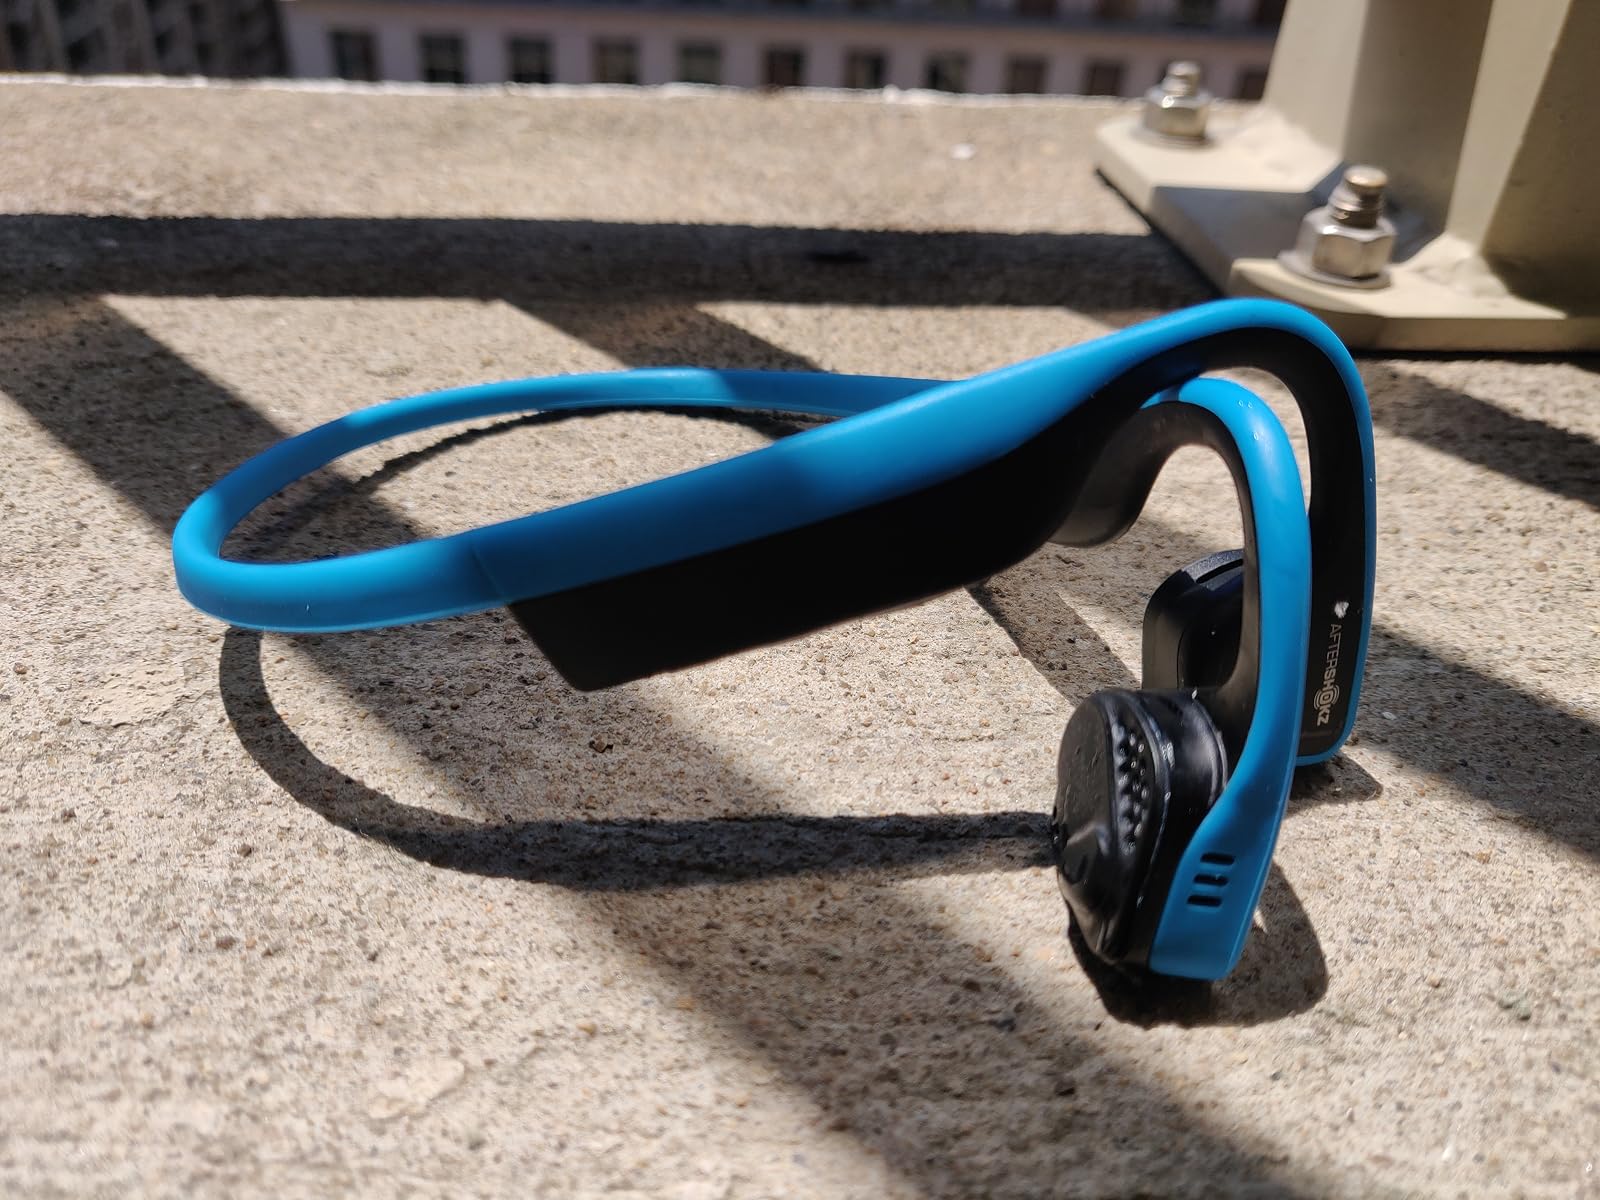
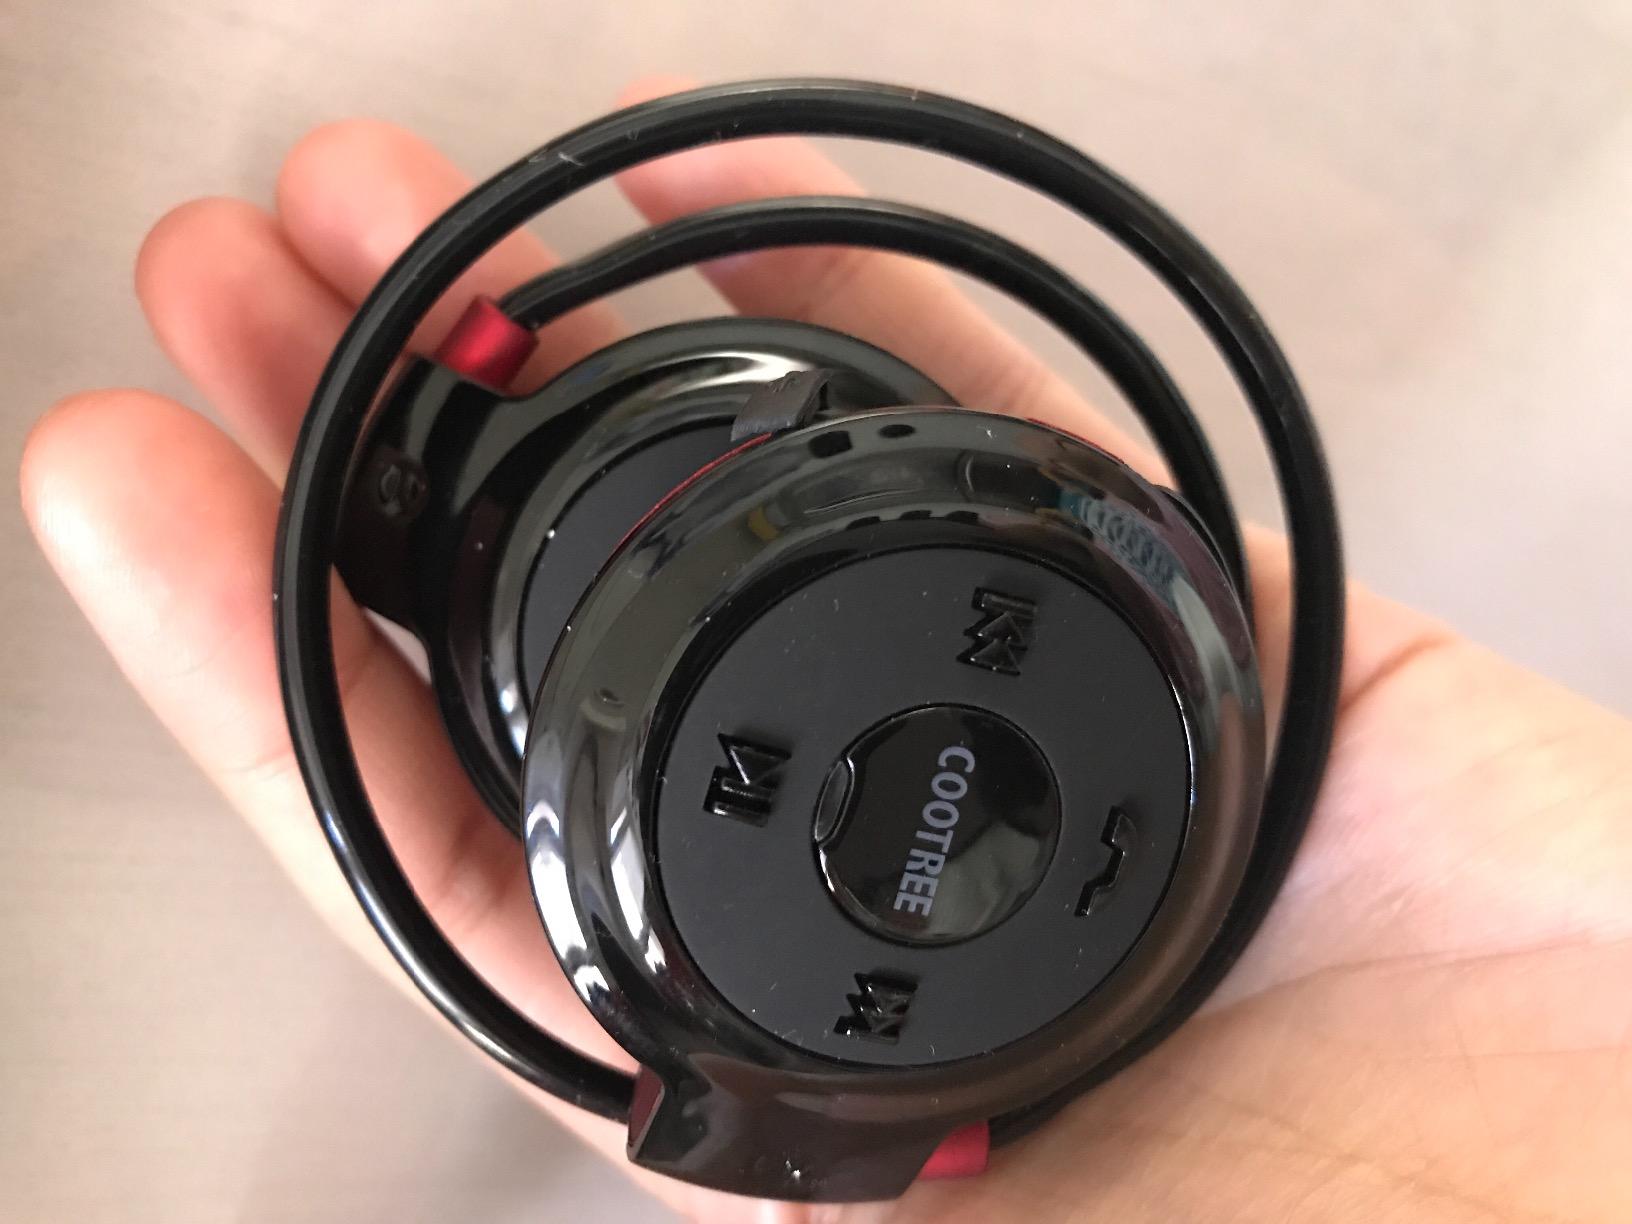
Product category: headphones
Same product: no